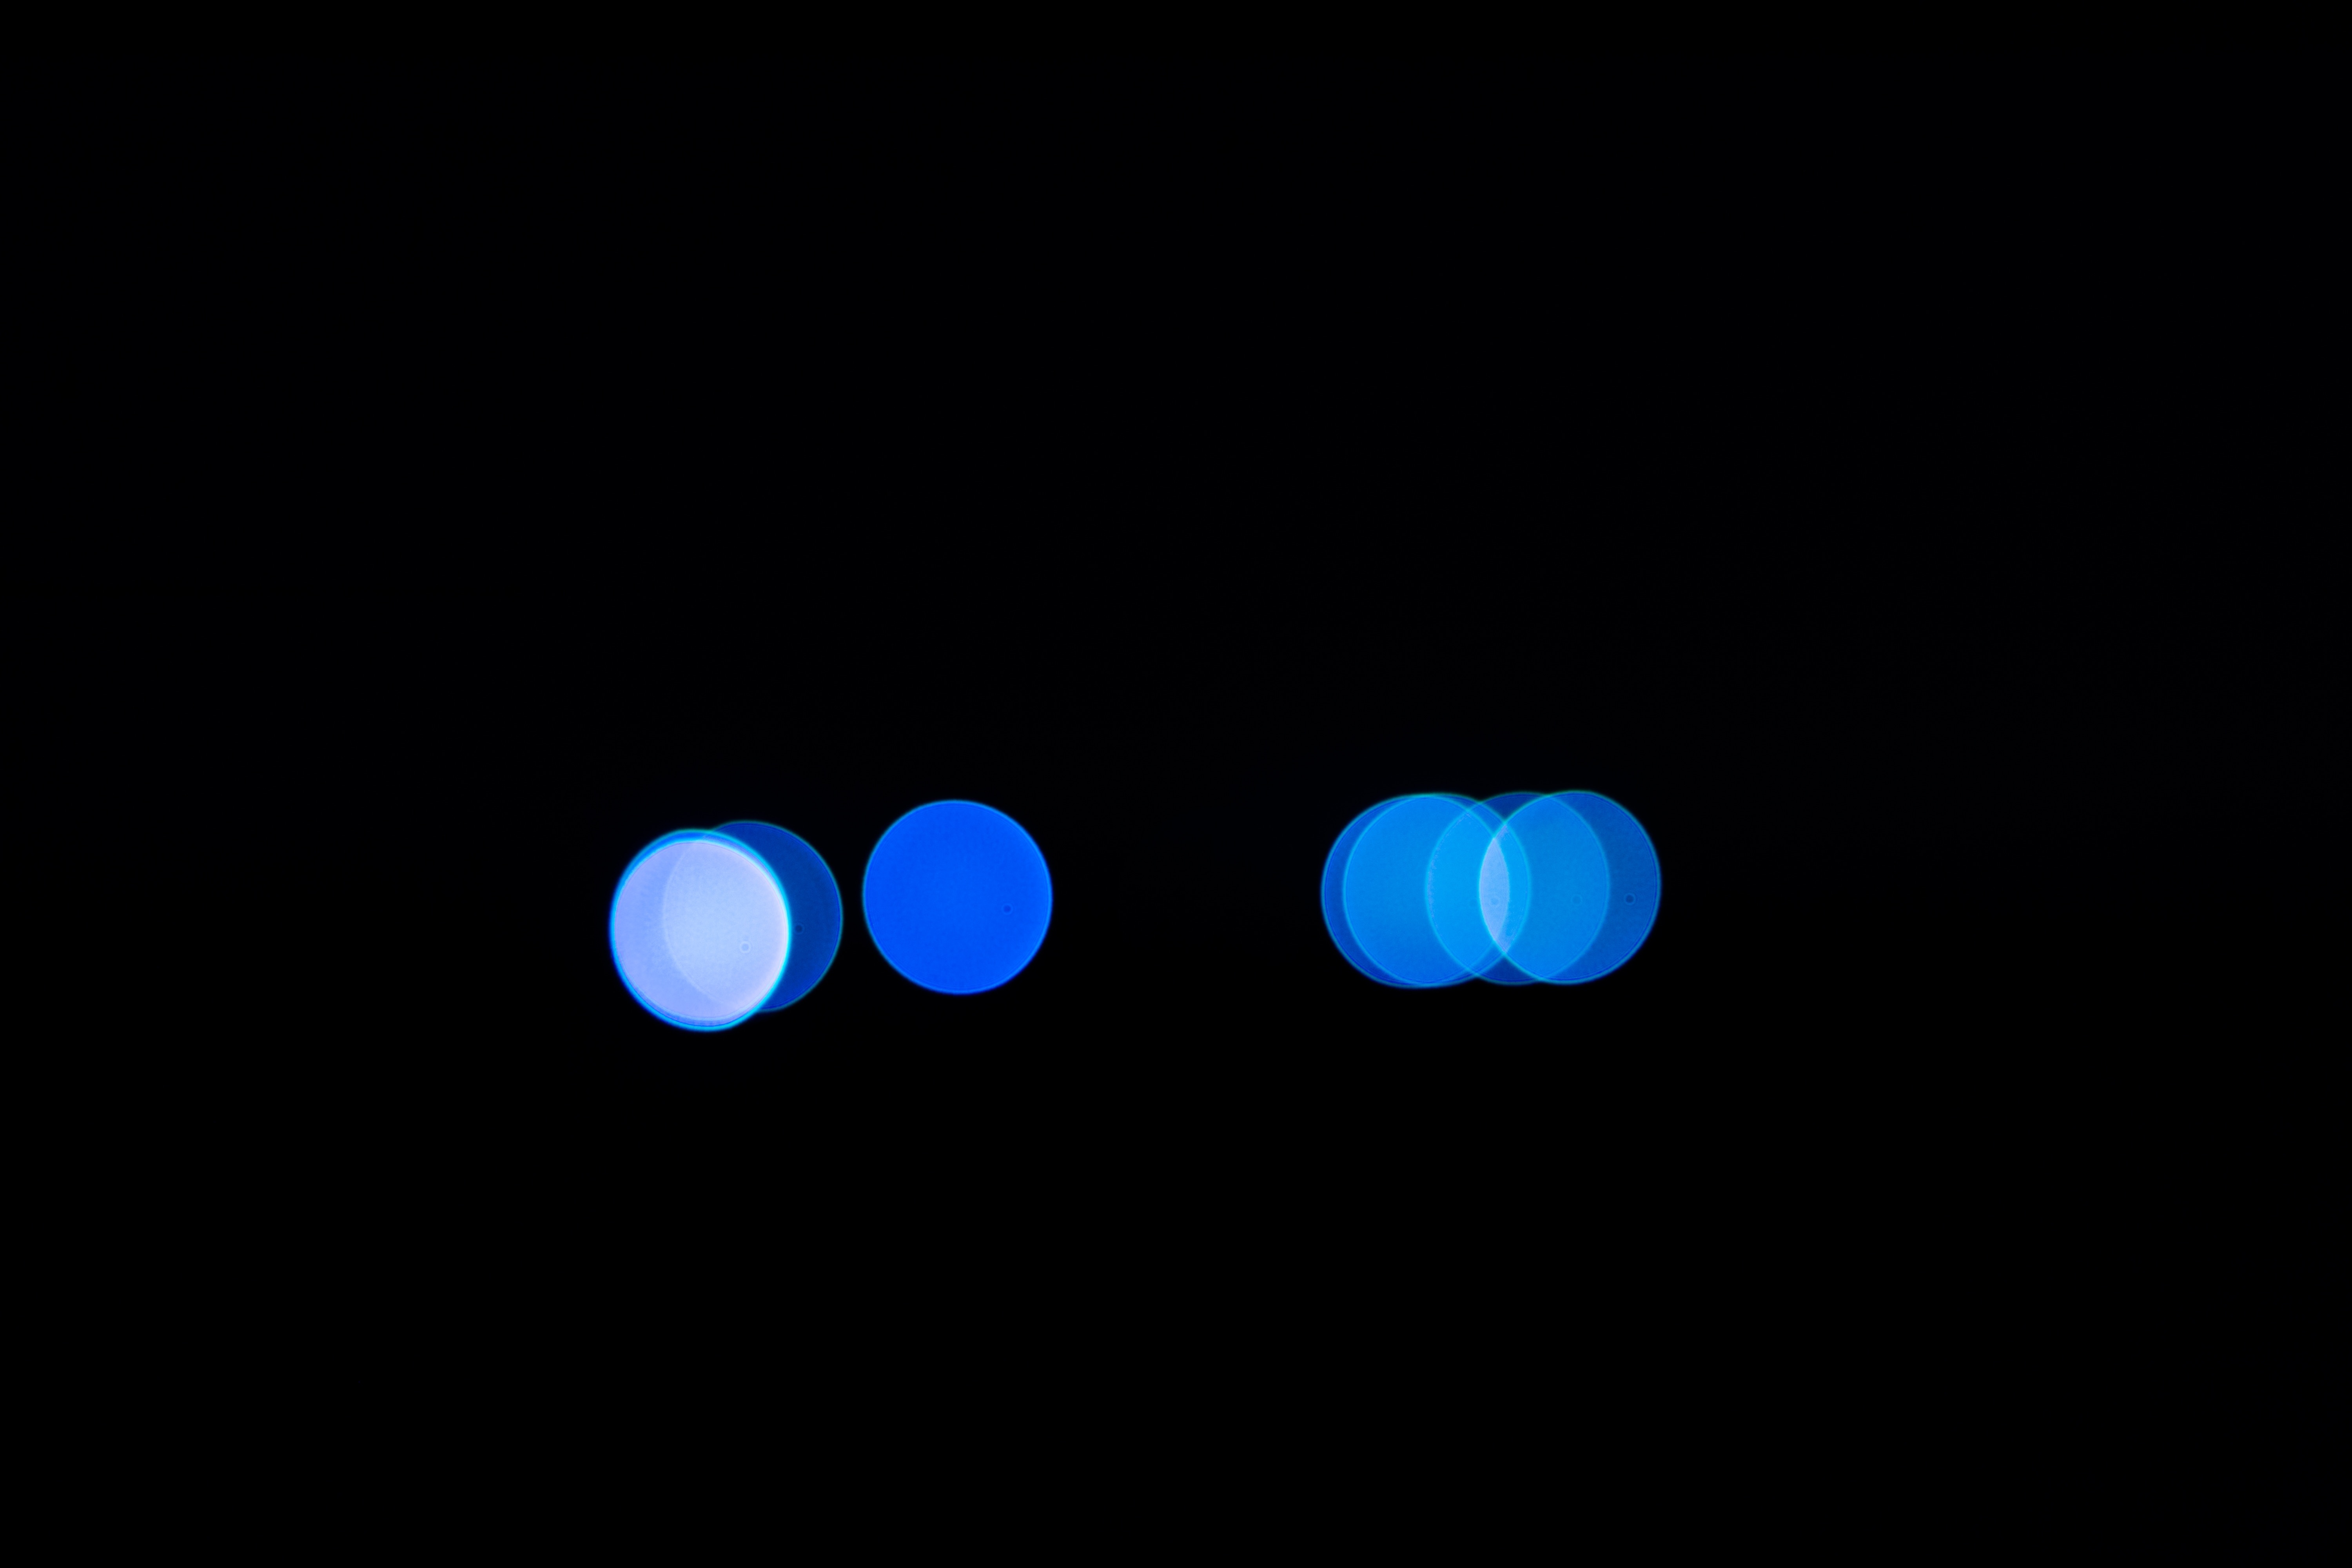
light, bokeh, sky, night, atmosphere, darkness, blue, black, circle, font, cool image, sphere, minimal, cool photo, graphics, product design, computer wallpaper